Raoul Hafner

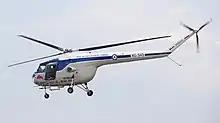
Bristol Sycamore (OE-XSY) of the Flying Bulls departs the 2018 RIAT, England. Designed by Raoul Hafner and built in 1957.

Hafner was more interested in civil rather than the military applications of helicopters. His long-term goal was for acceptance of the convertible rotor concept. One helicopter developed at Bristol was the tandem-rotor Type 194, designed to carry 52 passengers. Work on this ended when all British helicopter activities were consolidated under Westland Aircraft in 1960.